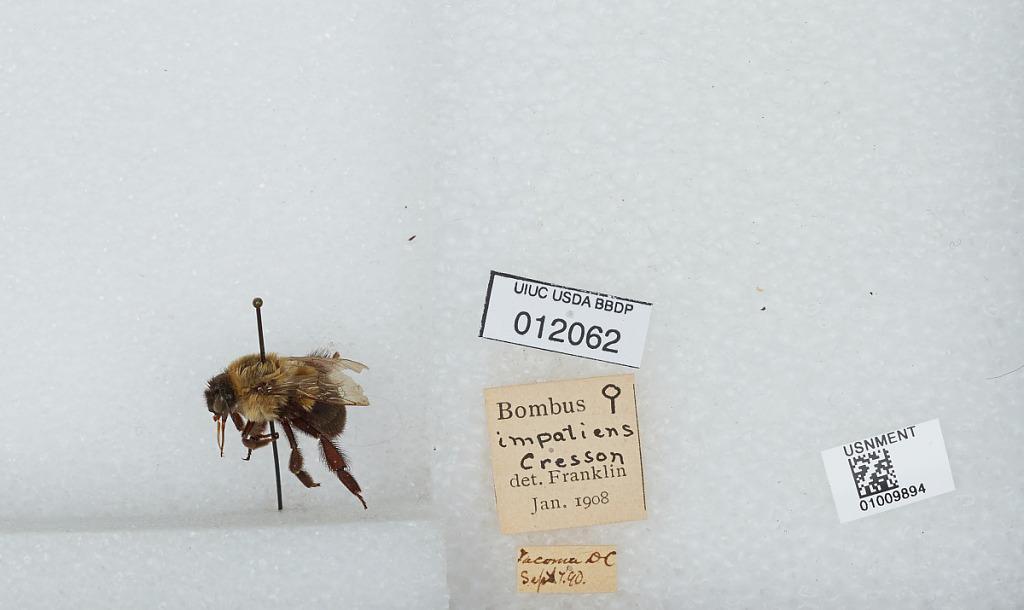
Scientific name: Bombus (Pyrobombus) impatiens Cresson
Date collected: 1890-9-7
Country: United States
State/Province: District of Columbia
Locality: Washington, Takoma
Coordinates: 38.9747, -77.0217
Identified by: Franklin